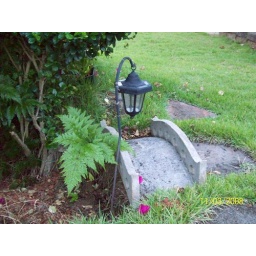
A bridge with a cute lamp hanging over it in my employers back yard.